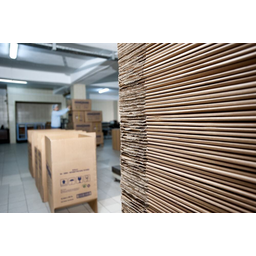
Label: cardboard